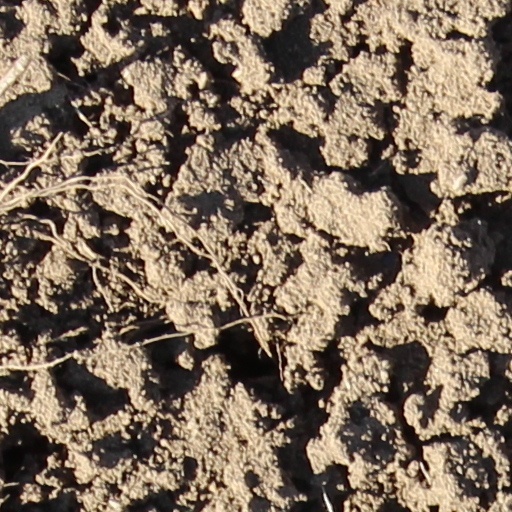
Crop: wheat